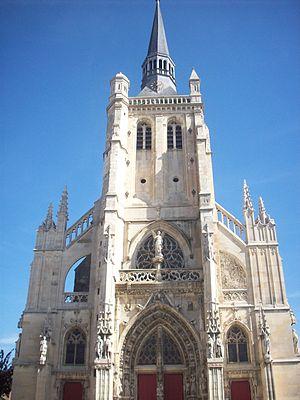
Façade de l'église Saint-Brice d'Aÿ
Ay ou Aÿ est une ancienne commune française d’environ 4 200 habitants, située dans le département de la Marne en région Grand Est.